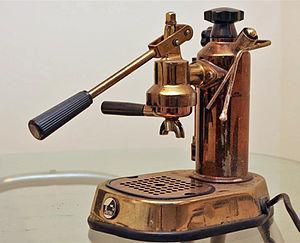
L'Europiccola est la première machine à expresso électrique destinée à un usage domestique. Elle est produite, depuis 1961, par la société italienne La Pavoni.
La Pavoni S.p.A. est une entreprise fondée à Milan en 1905 lorsque son fondateur, Desiderio Pavoni, commence à produire dans un petit atelier situé Via Parini, une machine à café expresso de bar basée sur un brevet acheté en 1902 à son inventeur Luigi Bezzera. La société est spécialisée dans la fabrication de machine à café expresso haut de gamme à l'usage des professionnels et particuliers.